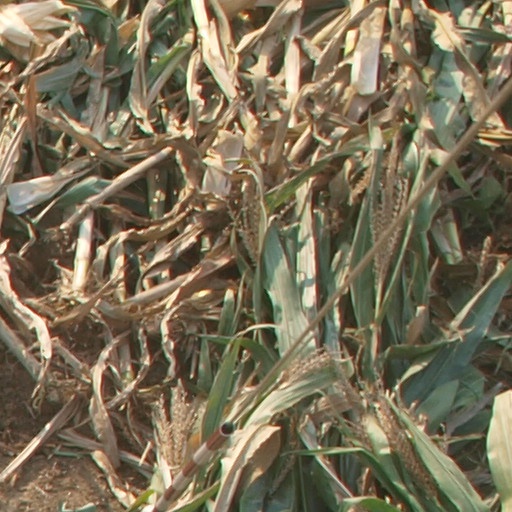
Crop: maize; corn